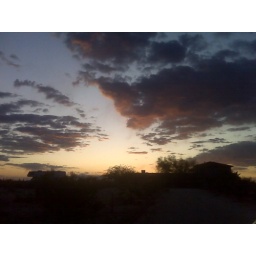
Sunset and clouds over the house